Jalen Moore (basketball, born 1999)

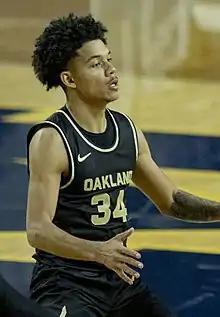
Moore with Oakland in 2020

Jalen Moore (born August 7, 1999) is an American professional basketball player who plays for Prishtina of the Kosovo Superleague. He played college basketball for Olney Central College and Oakland University.